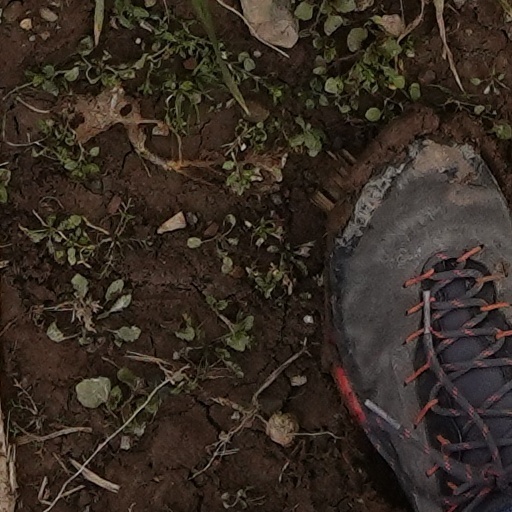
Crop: wheat